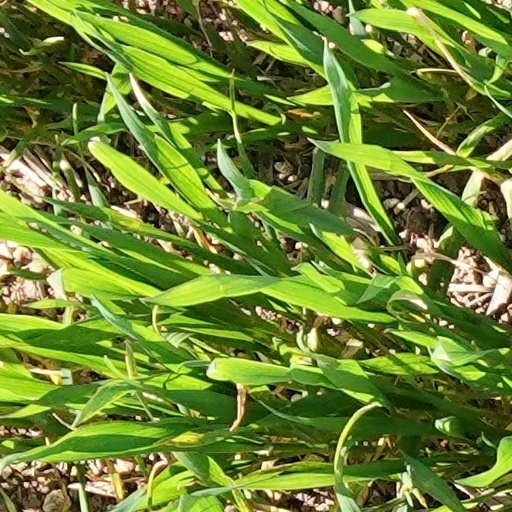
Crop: wheat